Friedrich Adolph August Struve

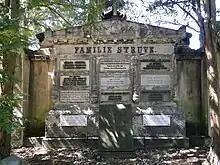
Gravesite of F. A. A. Struve at the Trinitatisfriedhof in Dresden

After taking spa treatments in Karlsbad and Marienbad, he came up with the idea of artificially replicating mineral waters by chemical means. After years of effort, the practical implementation of a spa utilizing artificial mineral water finally came to fruition. Together with mechanic Rudolf Bloch, who had produced and constructed the necessary equipment, the first mineral water facilities were established in 1820 at Dresden. Afterwards, similar institutions were built in Leipzig, Berlin, Brighton (the "Royal German Spaa"), Königsberg, Warsaw, Moscow, St. Petersburg, Kyiv and other cities.